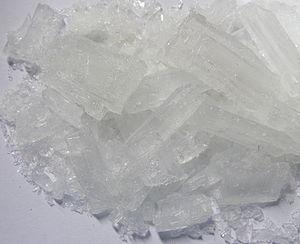
L'acétate de plomb(II) est un composé chimique se présentant soit sous la forme d'une poudre blanche à incolore, soit sous la forme d'un cristal incolore. Comme tous les composés du plomb il est toxique, et comme beaucoup d'entre eux, il a un goût sucré.